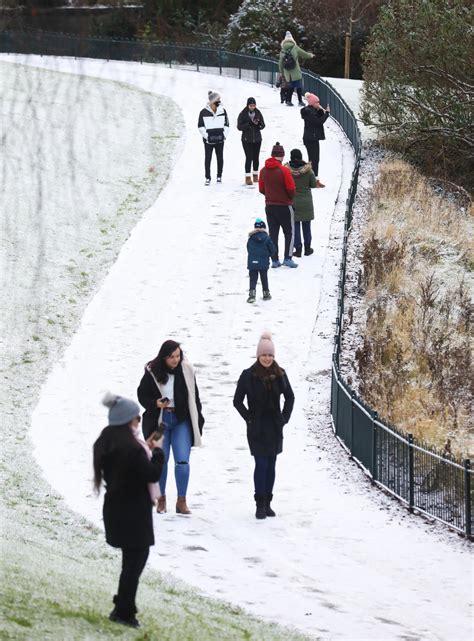
Weather: snow or frosty